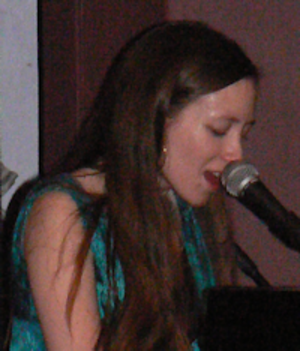
Noe Venable est auteur compositeur folk-pop.